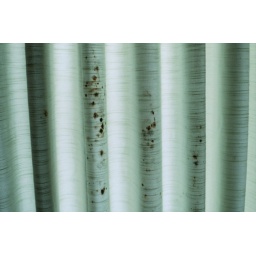
abandoned nursing home near my house